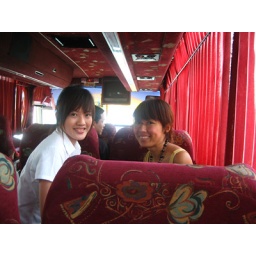
the girls in the coach